Earthquake

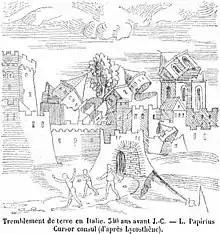
An image from a 1557 book depicting an earthquake in Italy in the 4th century BCE

Tsunamis are long-wavelength, long-period sea waves produced by the sudden or abrupt movement of large volumes of water—including when an earthquake occurs at sea. In the open ocean, the distance between wave crests can surpass , and the wave periods can vary from five minutes to one hour. Such tsunamis travel 600–800 kilometers per hour (373–497 miles per hour), depending on water depth. Large waves produced by an earthquake or a submarine landslide can overrun nearby coastal areas in a matter of minutes. Tsunamis can also travel thousands of kilometers across open ocean and wreak destruction on far shores hours after the earthquake that generated them.